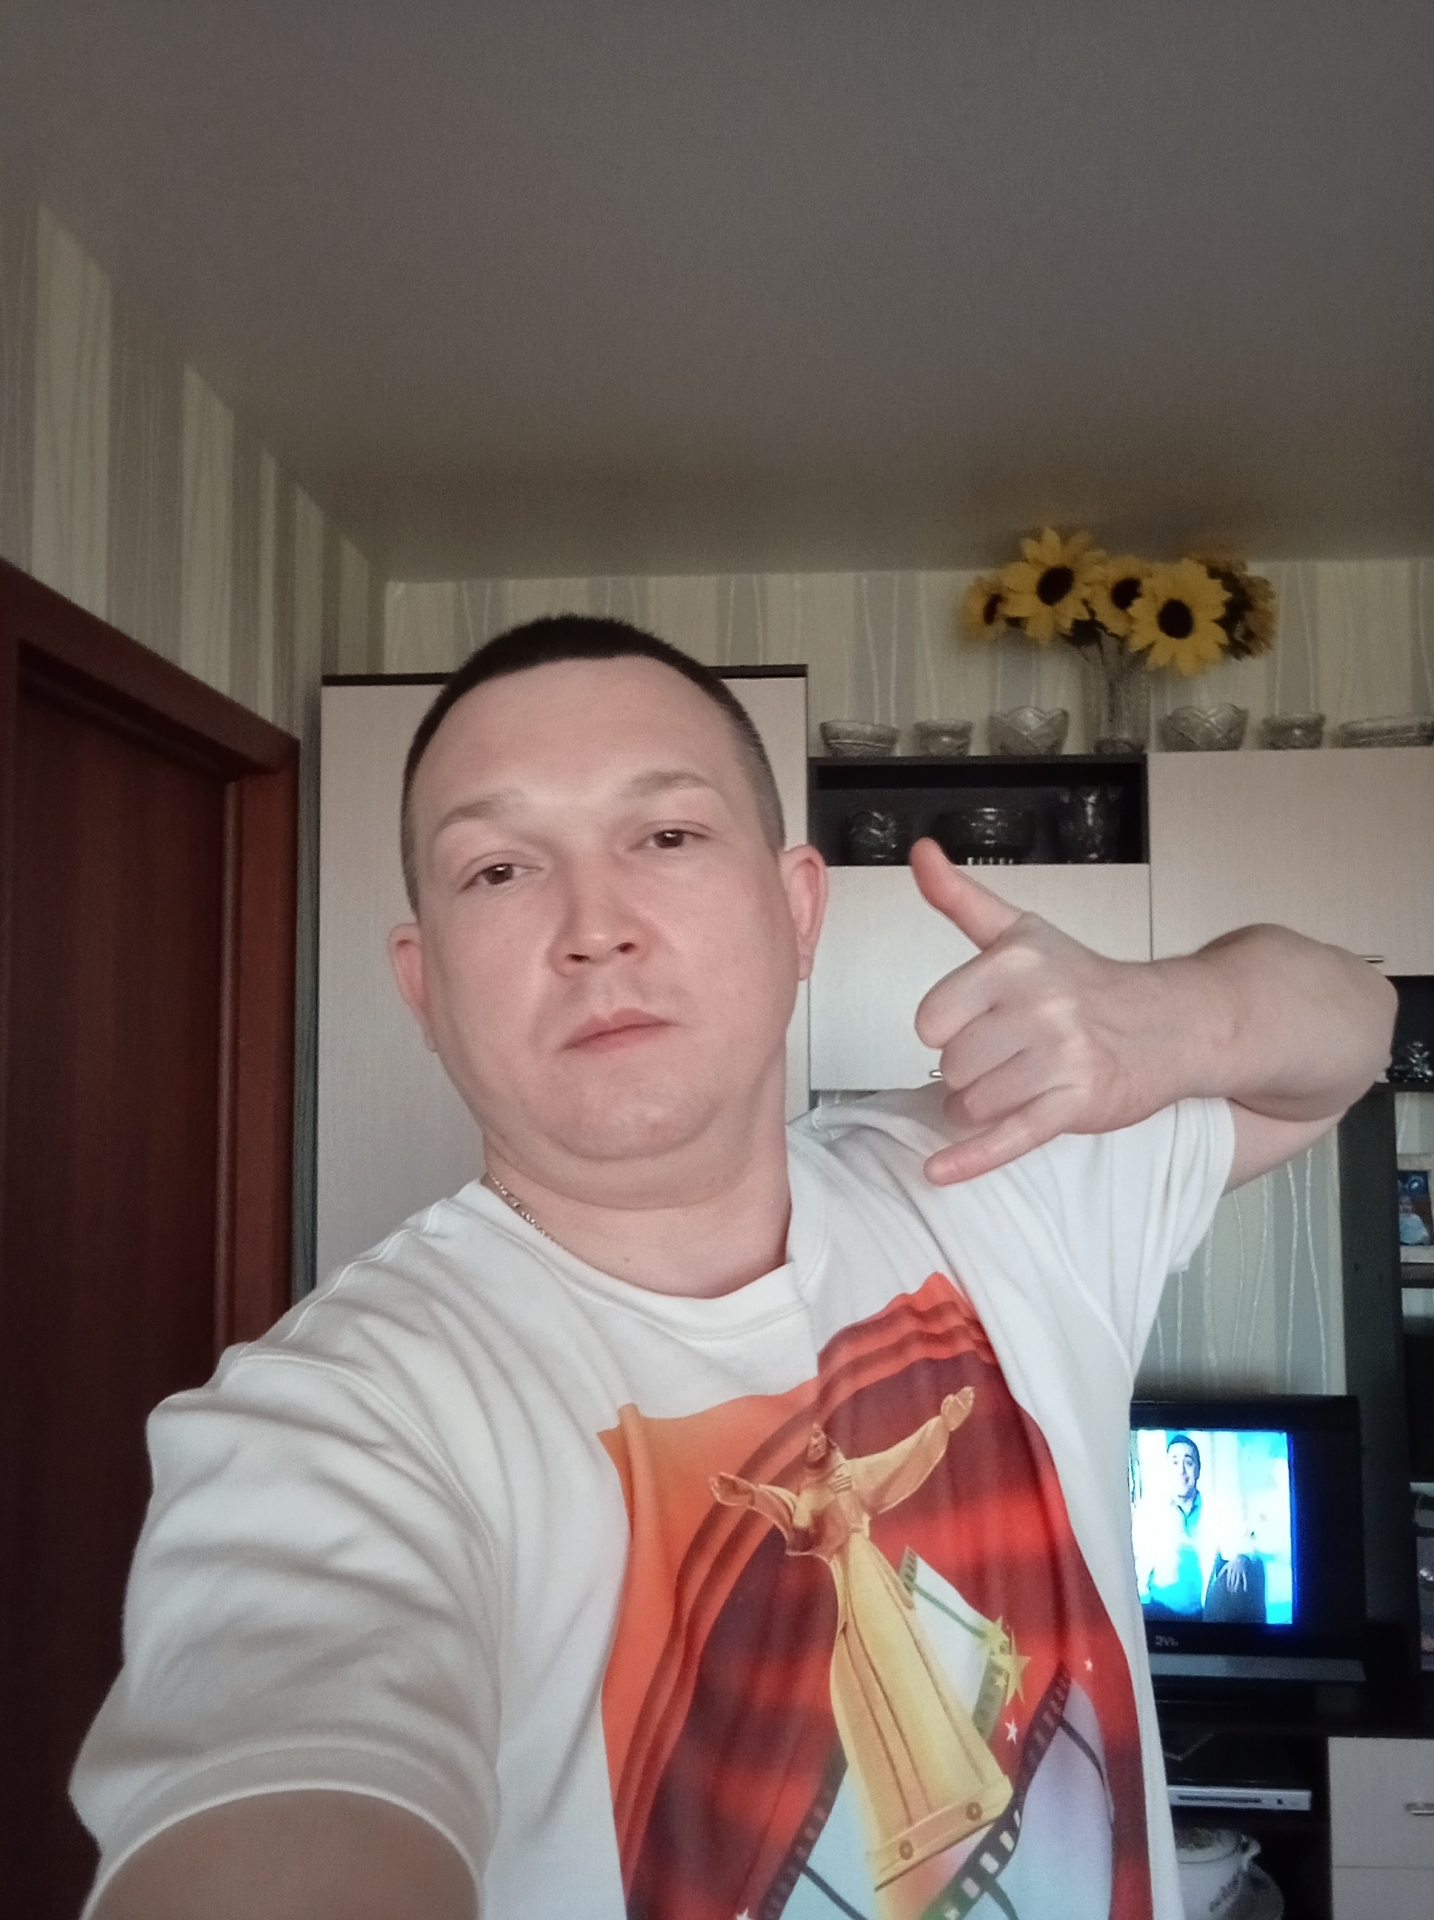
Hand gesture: call